Experiments and Observations on Electricity

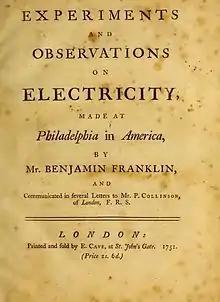
Title page of 1751 original publication

Experiments and Observations on Electricity is a treatise by Benjamin Franklin based on letters that he wrote to Peter Collinson, who communicated Franklin's ideas to the Royal Society. The letters were published as a book in England in 1751, and over the following years the book was reissued in four more editions containing additional material, the last in 1774. Science historian I. Bernard Cohen crafted an edition with historical commentary that was published in 1941.